Sky position (RA, Dec in degrees): 210.243, 2.92
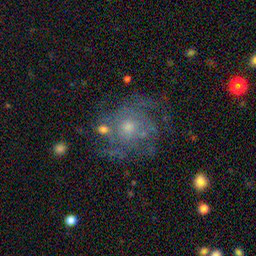
Galaxy morphology: Unbarred Loose Spiral Galaxies